Writing in the Ryukyu Kingdom

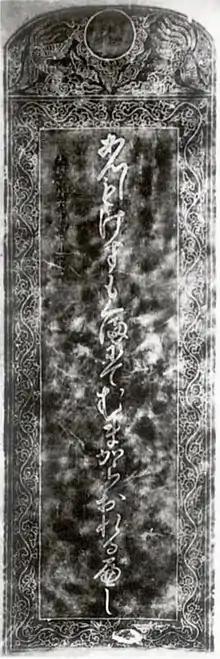
Rear side of the "Sōgen-ji geba-hi" (1527).

It is not clear when and how writing systems were introduced to Okinawa Island. Modern scholars generally speculate that Zen Buddhist monks brought kana from mainland Japan to Okinawa Island. During the Muromachi period, Zen monks worked as translators, diplomats and political advisers using a network of temples that was centered in Kyoto and was extended to Okinawa Island. Writings they left on Okinawa Island in the 15th century were mostly Classical Chinese (Kanbun) stone inscriptions, but a stone epitaph was written with kana.